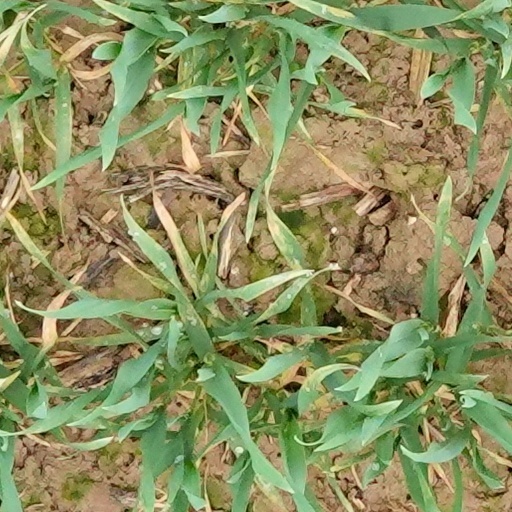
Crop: wheat